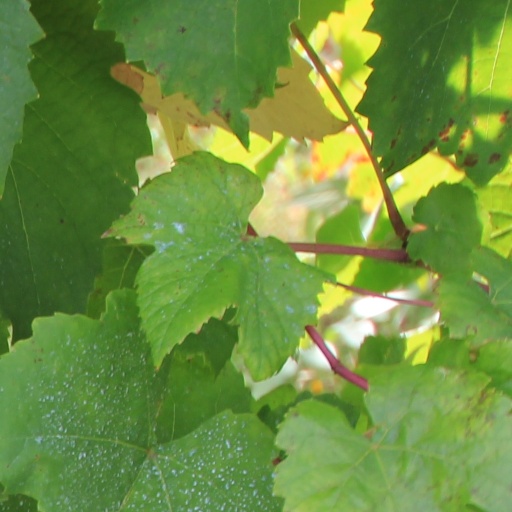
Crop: grape